Motorama (film)

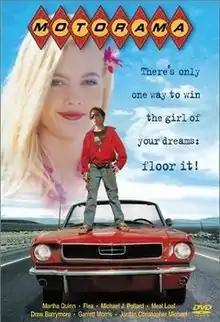
"Motorama" DVD cover

Motorama is a 1991 American black comedy road movie about a 10-year-old boy who drives a 1965 Mustang across a fictional landscape. The film features cameos by Drew Barrymore, Flea, Garrett Morris, Jack Nance, Robert Picardo, Martha Quinn, and Meat Loaf. It was directed by Barry Shills and written by Joseph Minion, screenwriter of "After Hours", who Shills also worked with on "Vampire's Kiss".